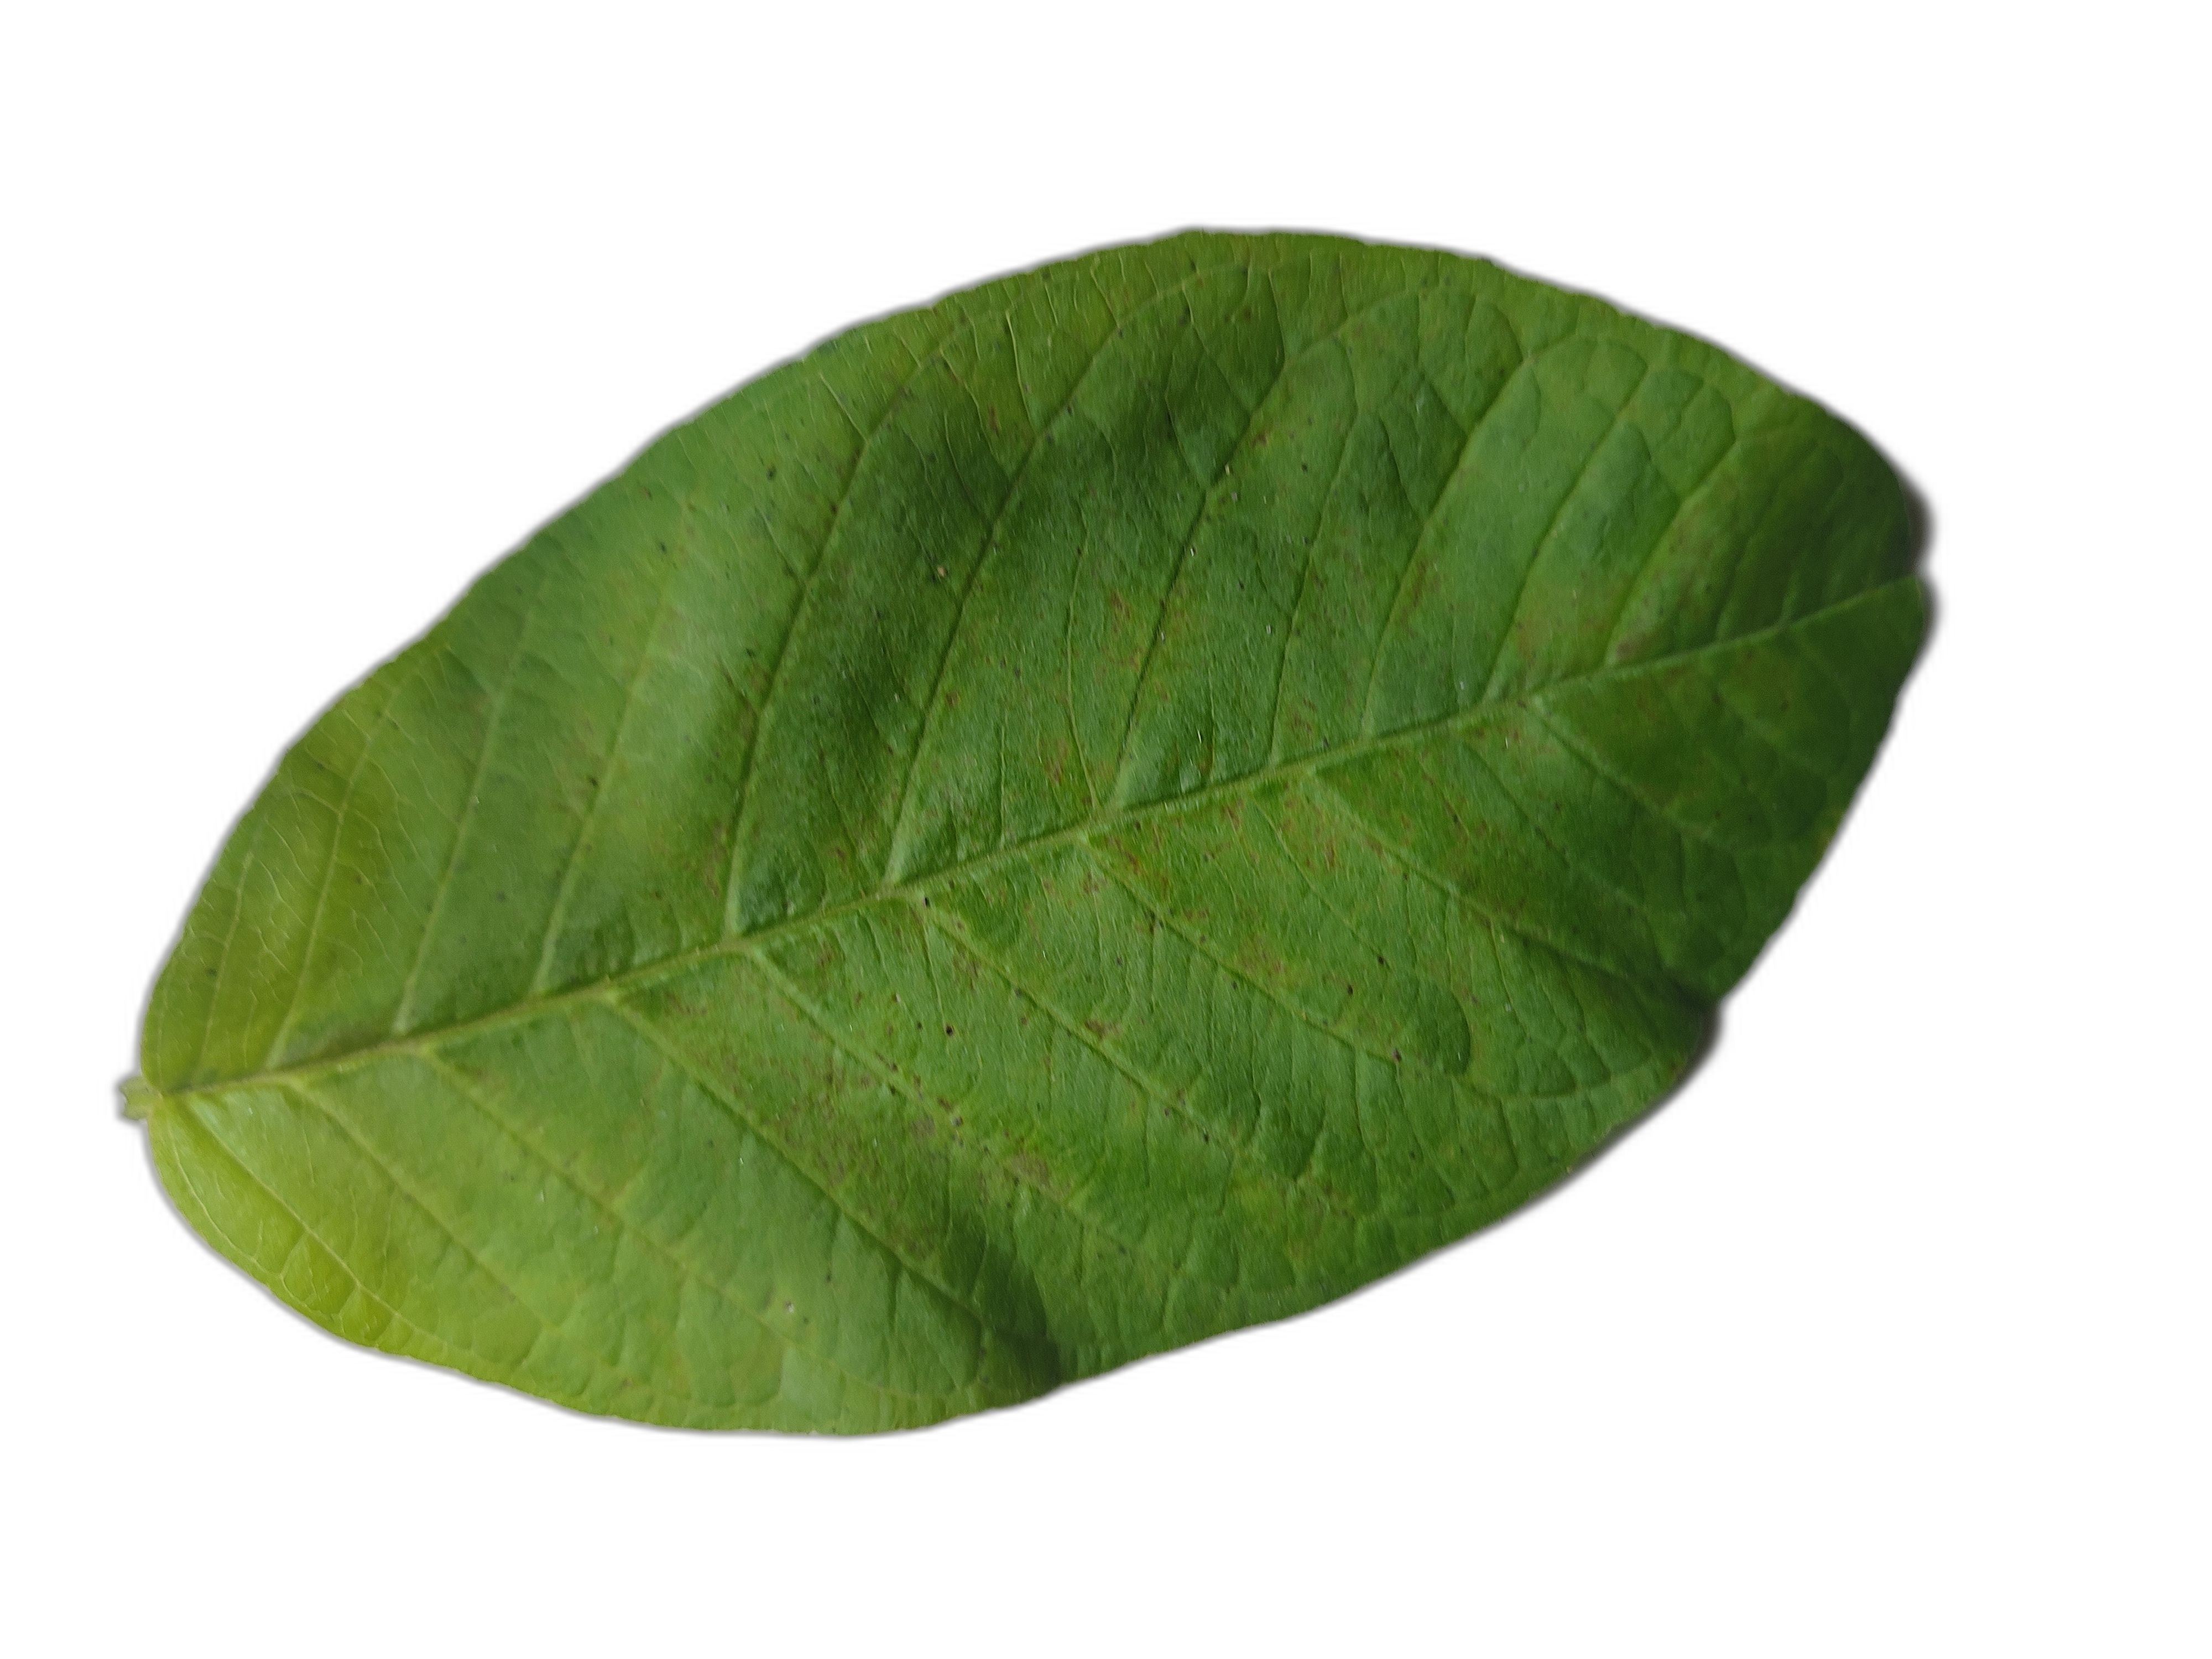
Plant part: leaf
Disease: Healthy